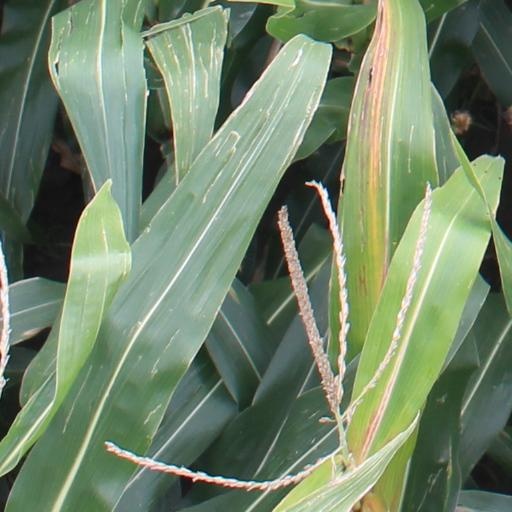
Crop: maize; corn